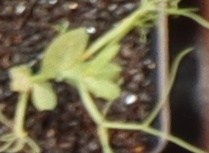
Label: Field Pea